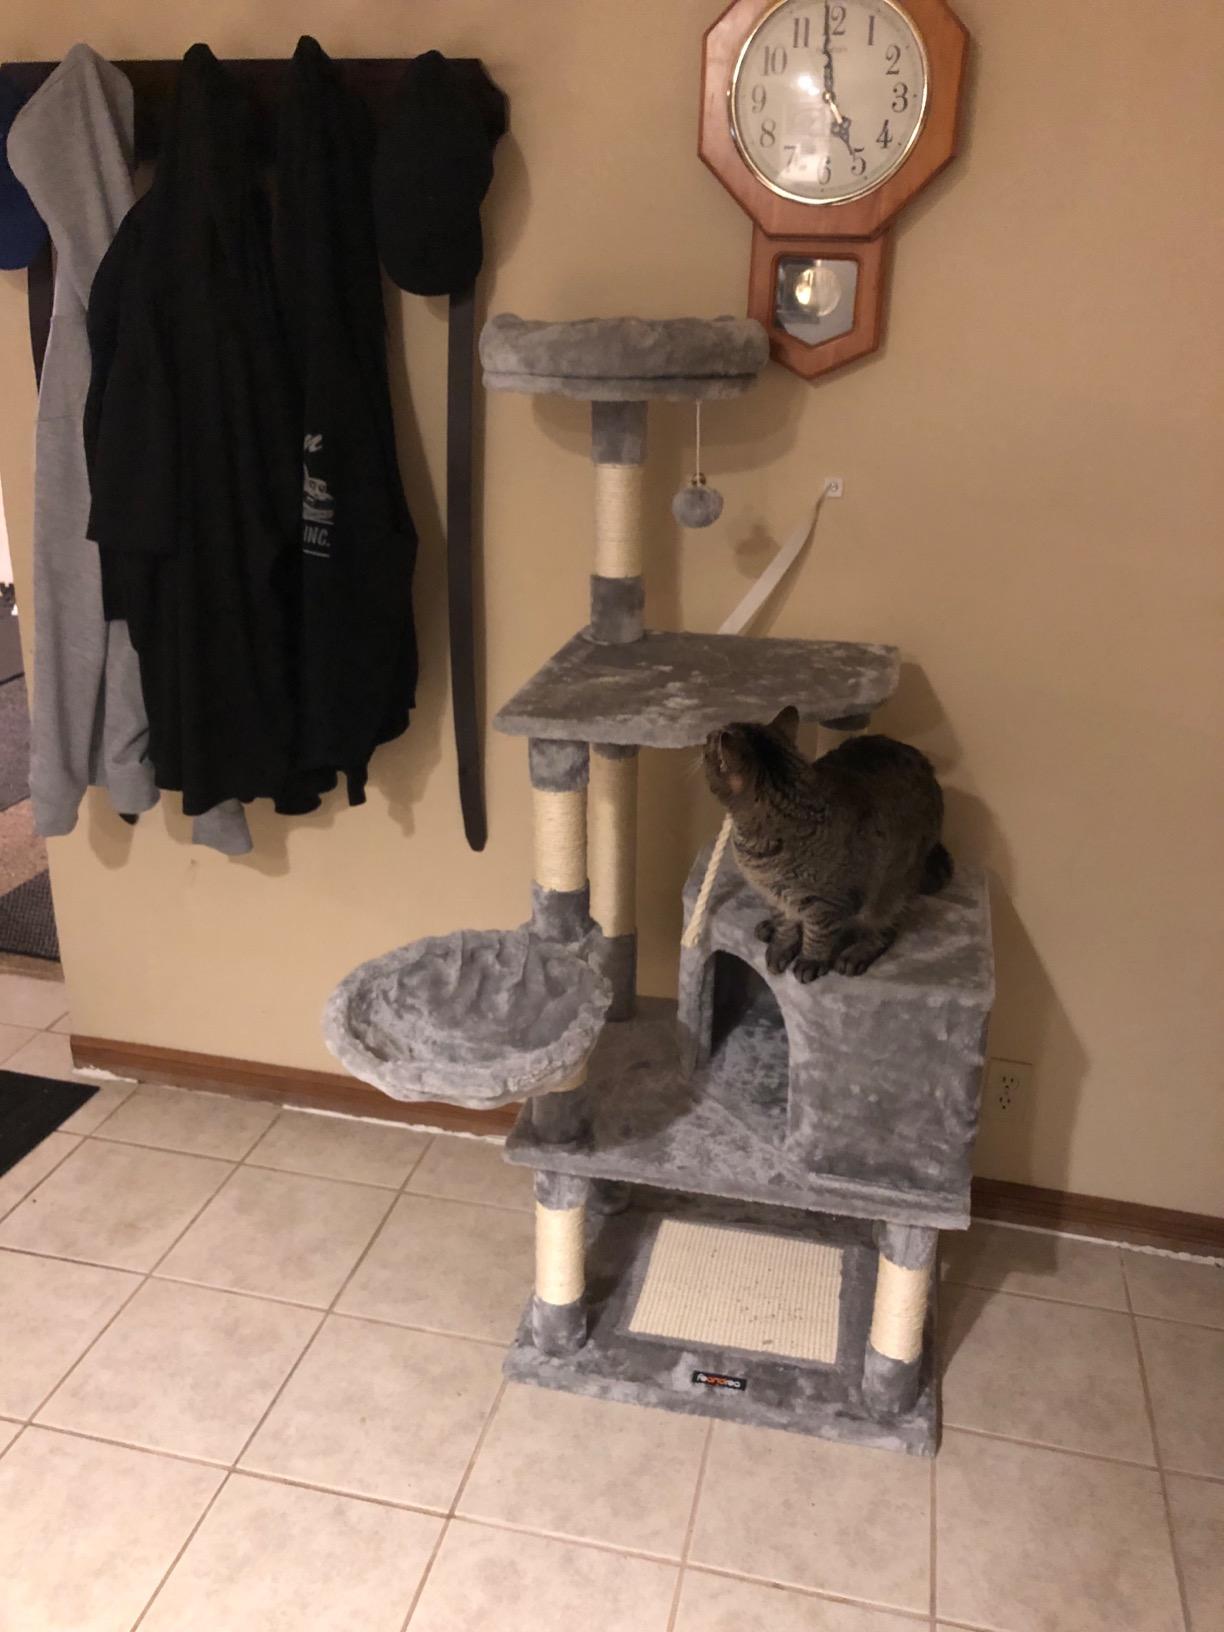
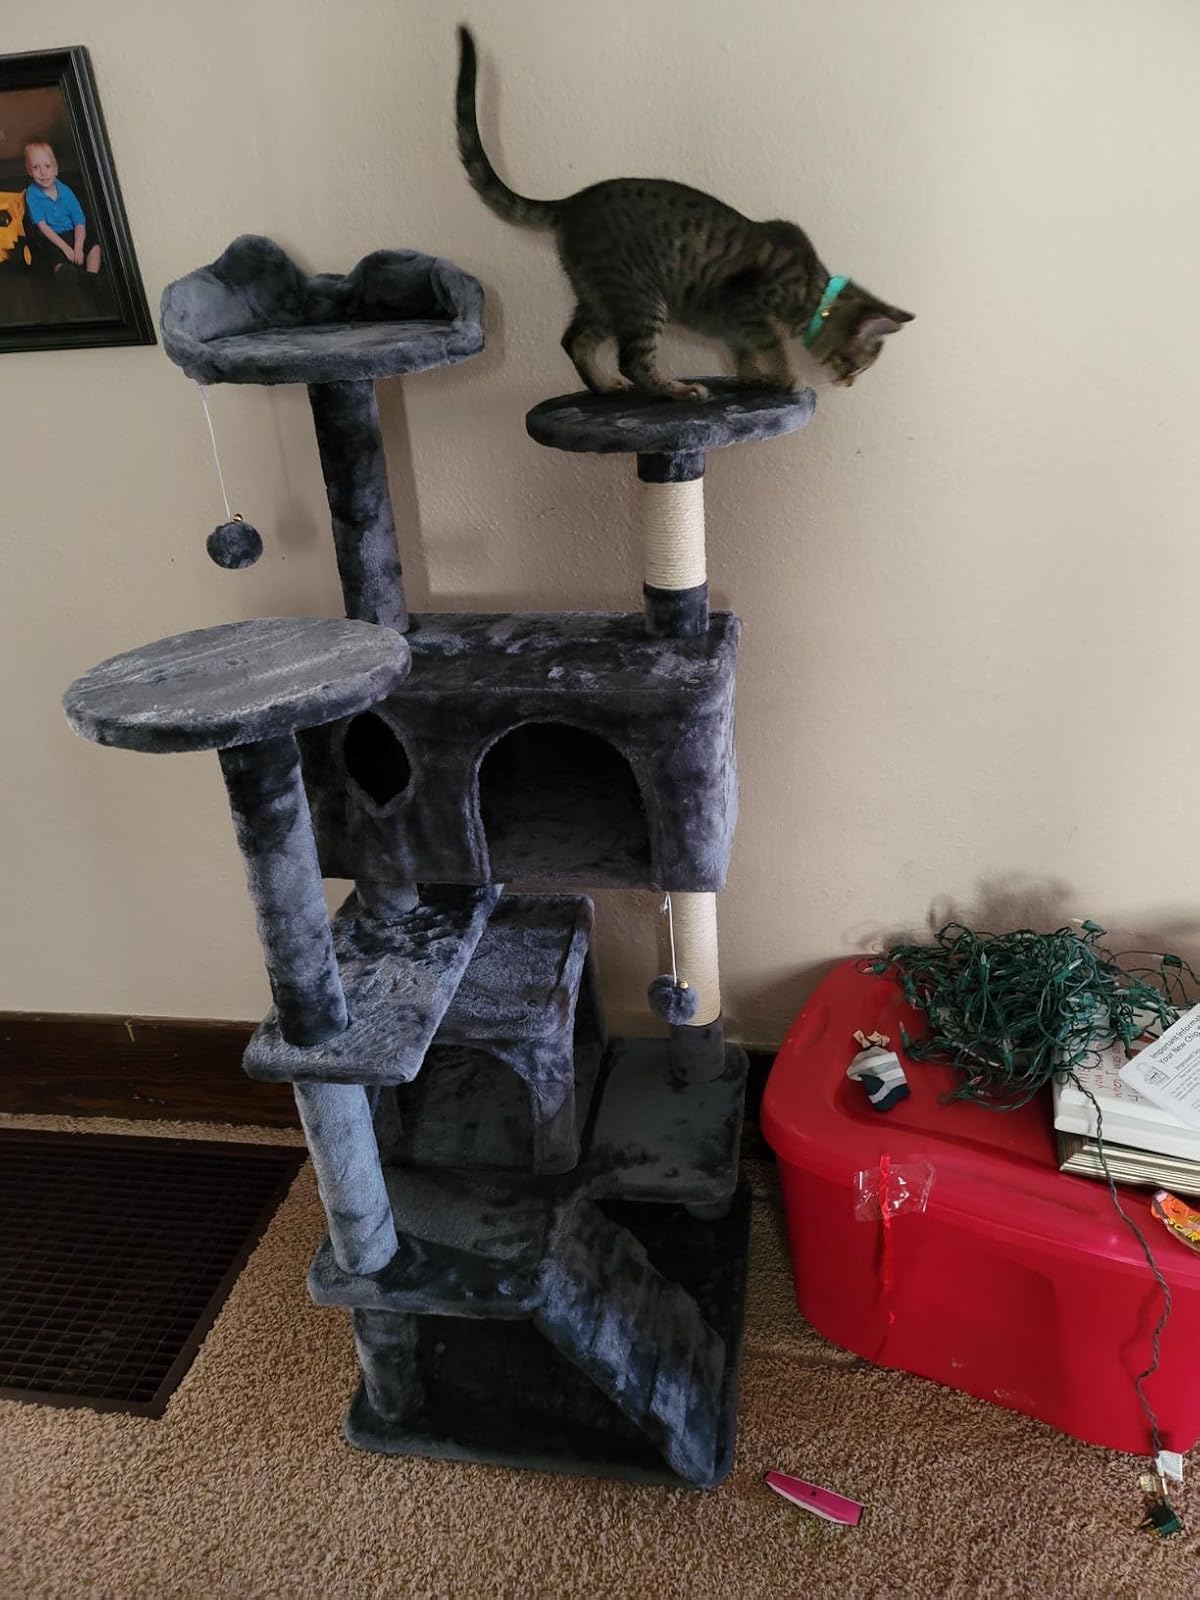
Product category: items_cat tree
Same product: no